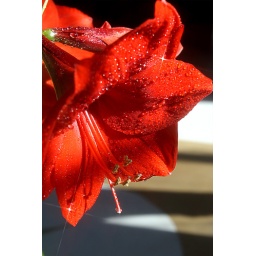
just walked around the office and decided on this big red flower. this one, I just used the cross star filter